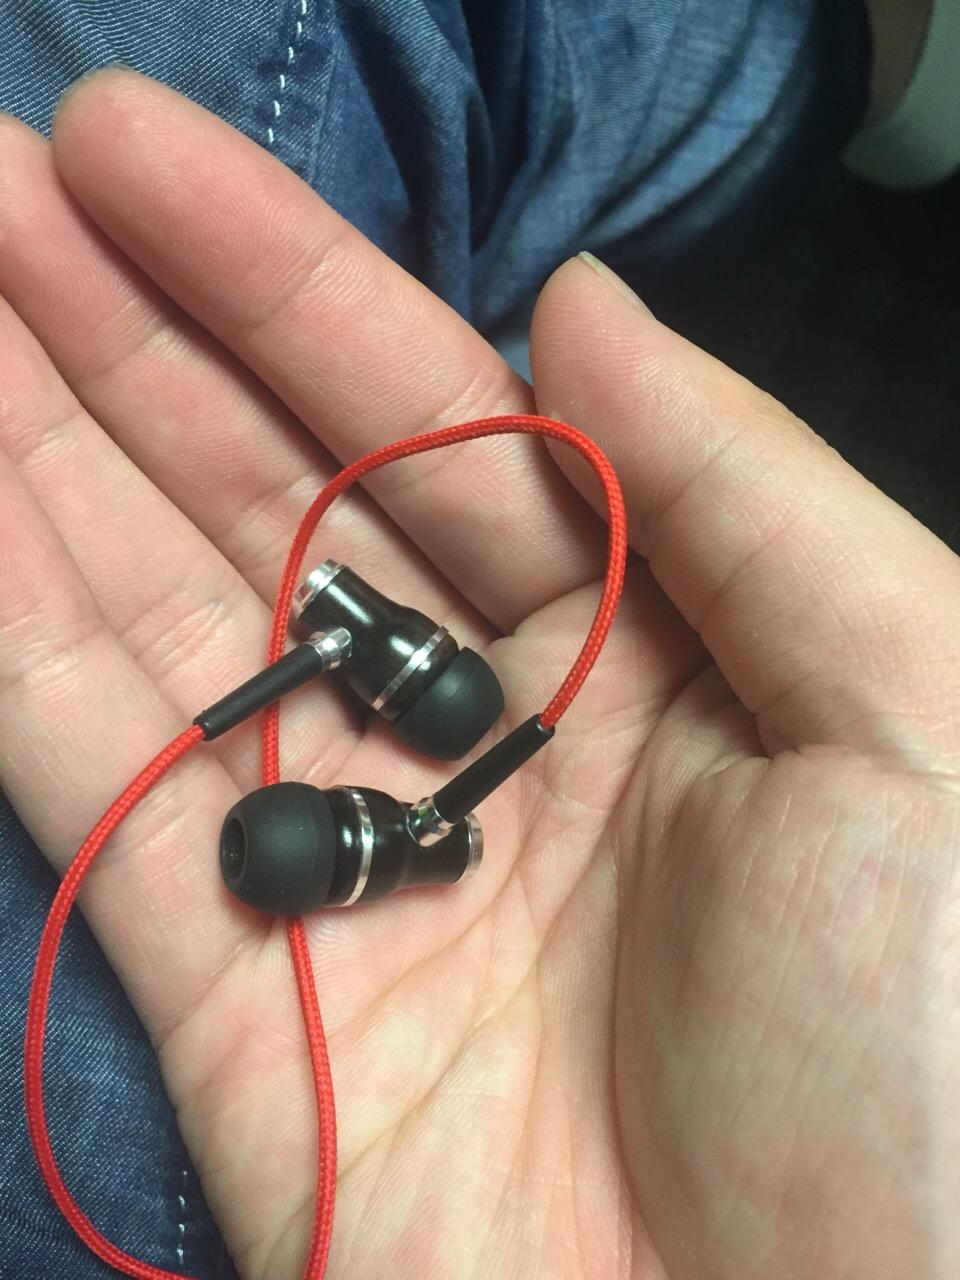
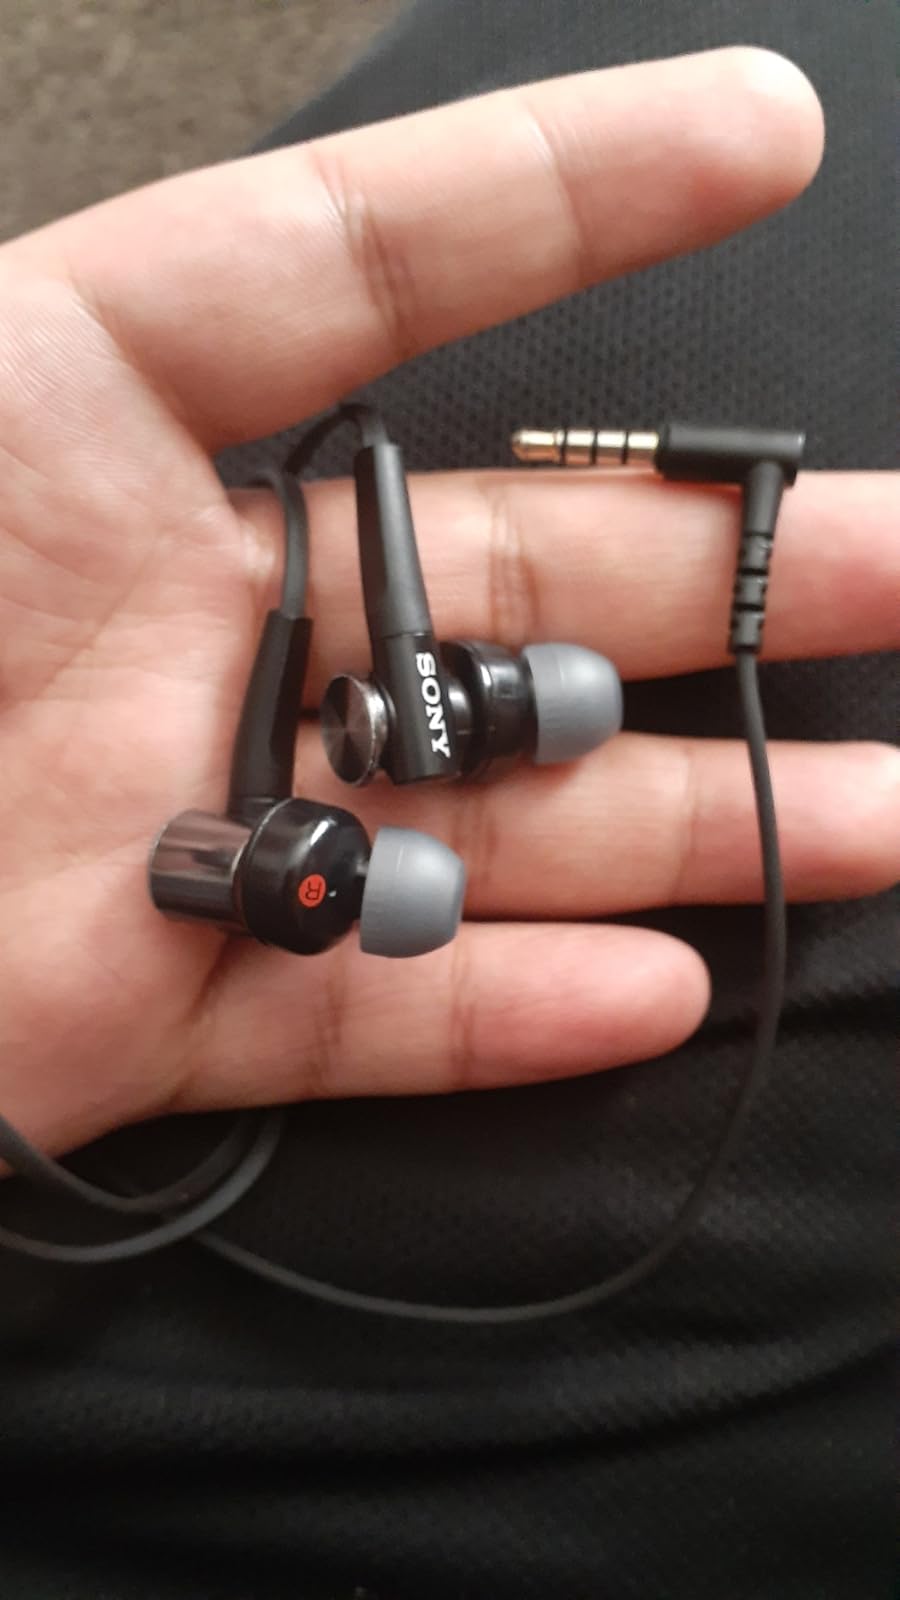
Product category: headphones
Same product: no